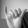
ASL letter: Y